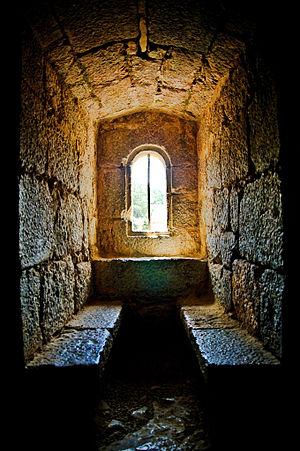
Le château de Villerouge-Termenès, niche vitrée